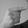
ASL letter: G